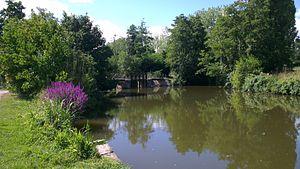
Betton - Bretagne - détail de l'Illet, cours d'eau qui traverse la commune.
Betton est une commune française de Rennes Métropole située dans le département d'Ille-et-Vilaine, en région Bretagne.